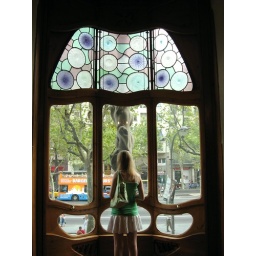
My cousin standing in front of a large window inside a Gaudi house in Barcelona, Spain.